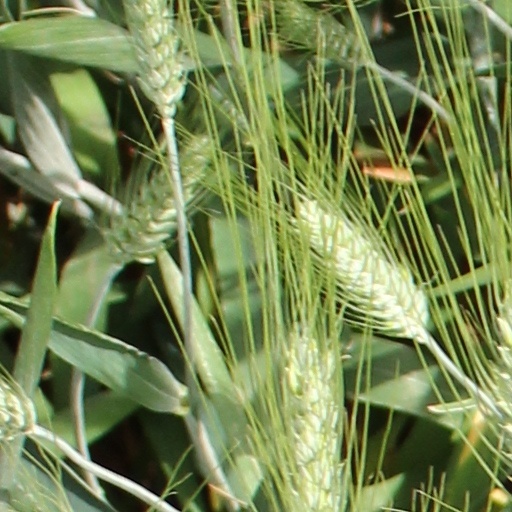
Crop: wheat